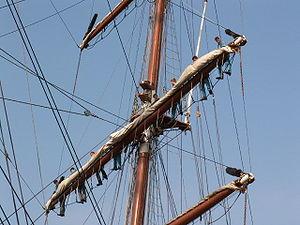
Gréement de trois-mâts Auteur
En construction navale, la propulsion désigne l'ensemble des systèmes qui permettent aux navires et bateaux de se déplacer. Elle est effectuée par un propulseur entraîné par un moteur. Le propulseur peut être :